Joseph Mazzello

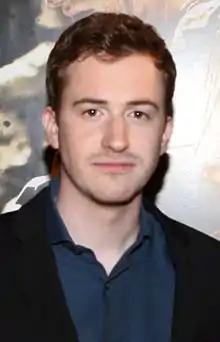
Mazzello in February 2010

Joseph Francis Mazzello III (born September 21, 1983) is an American actor. He is best known for his roles as Tim Murphy in "Jurassic Park", Roarke Hartman in "The River Wild", Eugene Sledge in the HBO miniseries "The Pacific", Dustin Moskovitz in "The Social Network", and Queen bass player John Deacon in the biopic "Bohemian Rhapsody".